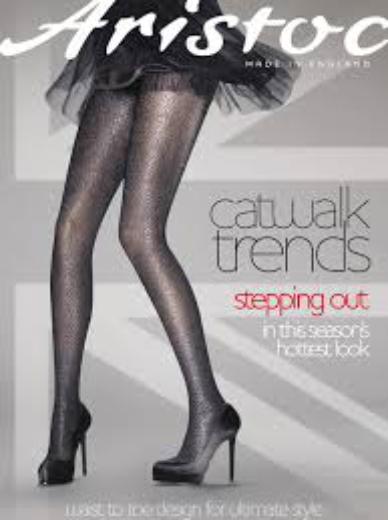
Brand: Aristoc
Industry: Clothes